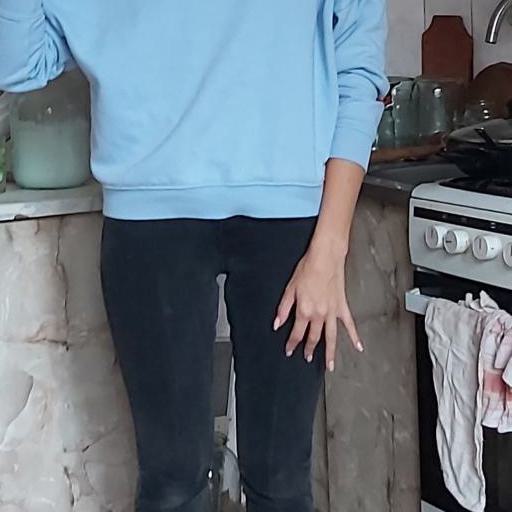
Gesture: no_gesture